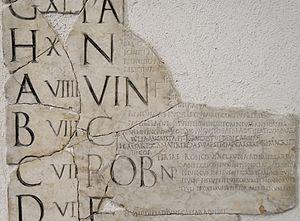
Section des Fasti Praenestini, calendrier de Verrius Flaccus. Italiano: Dettaglio dei Fasti Praenestini, calendario di Verrio Flacco.
Marcus Verrius Flaccus, est un savant érudit, historien, philologue, poète, grammairien et maître d'école romain, exerçant sous les règnes d'Auguste et de Tibère.
La numération romaine est un système de numération additive utilisé par les anciens Romains. Les nombres sont représentés à l'aide de symboles combinés entre eux, notamment par les signes I, V, X, L, C, D et M, appelés chiffres romains, qui représentent respectivement les nombres 1, 5, 10, 50, 100, 500 et 1 000. Ces « abréviations destinées à notifier et à retenir les nombres » ne permettaient pas à leurs utilisateurs de faire des calculs, qui étaient effectués au moyen d'abaques.
Aprilis ou mensis Aprilis est le quatrième mois du calendrier romain, après Martius et avant Maius. Dans l'ancien calendrier romain, qui commençait avec le mois de mars, Aprilis était le deuxième des dix mois dans l'année. Aprilis avait 30 jours dans le calendrier de la République romaine, avec un jour ajouté lors de la réforme produite par le calendrier julien, au milieu des années 40 avant J.-C.